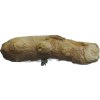
Label: ginger